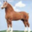
Label: horse